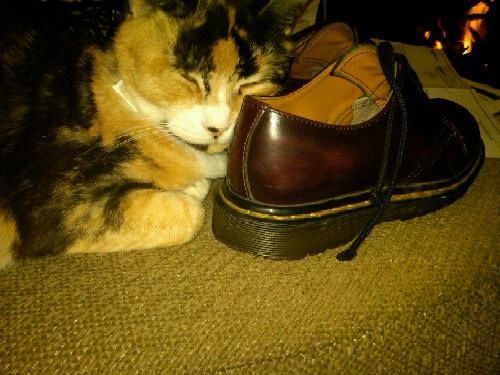
A calico cat is sleeping with its head resting against shoes.
a cat sleeping next to a pair of shoes
a calico cat snuggles against a leather shoe
A cay laying on a chair next to a brown shoe.
A cat, snuggled up on the floor, sitting beside a shoe.